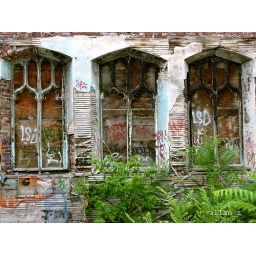
over and over again the doors are locked and the windows are broken.